Mabel St Clair Stobart

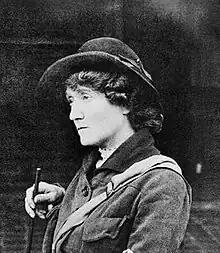

Mabel Annie St Clair Stobart ( Boulton; 3 February 1862 – 7 December 1954) was a British suffragist and aid-worker. She created and commanded all-women medical units to serve in the Balkan Wars and the First World War. She became the first woman to achieve the rank of Major in any national army. She was also the author of several books and articles.